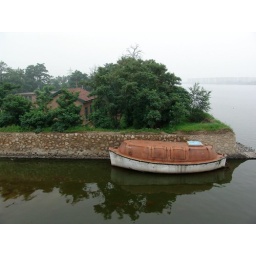
A boat moored near a fisherman's house on the Jiyuan River.